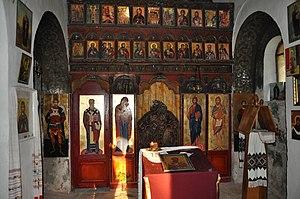
L'église Saint-Nicolas de Manastir est une église orthodoxe serbe serbe située à Manastir, dans le district de Nišava et sur le territoire de la Ville de Niš en Serbie. Elle est inscrite sur la liste des monuments culturels protégés de la République de Serbie.